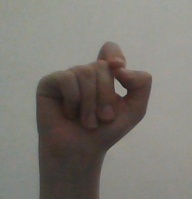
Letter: fa